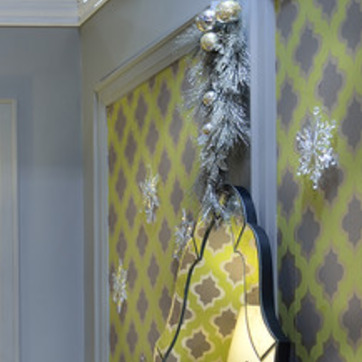
Material: wallpaper